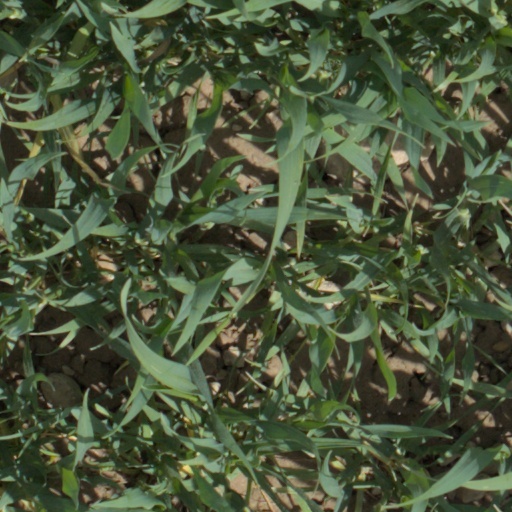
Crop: wheat